Ahmad Sadali

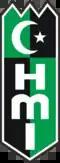
Logo HMI

Sadali continued to develop new ideas in his work, especially after his return from the United States. The tendency of abstract and Islamic calligraphy is getting stronger coloring his works. He became known as a painter with religious calligraphy nuances, including the logo for the Islamic Student Association and the PU (now Ministry of PUPR) logo.